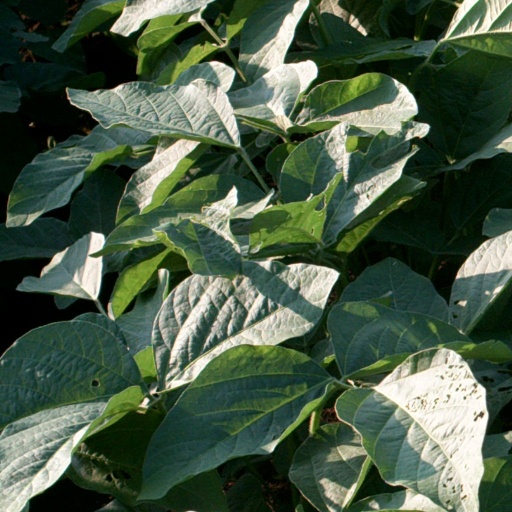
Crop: soybean